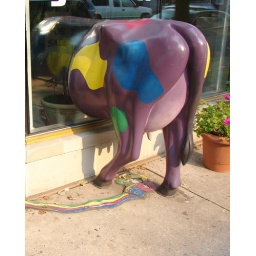
Take a close look at the ground under the cow. There's multi-colored milk running down the sidewalk.